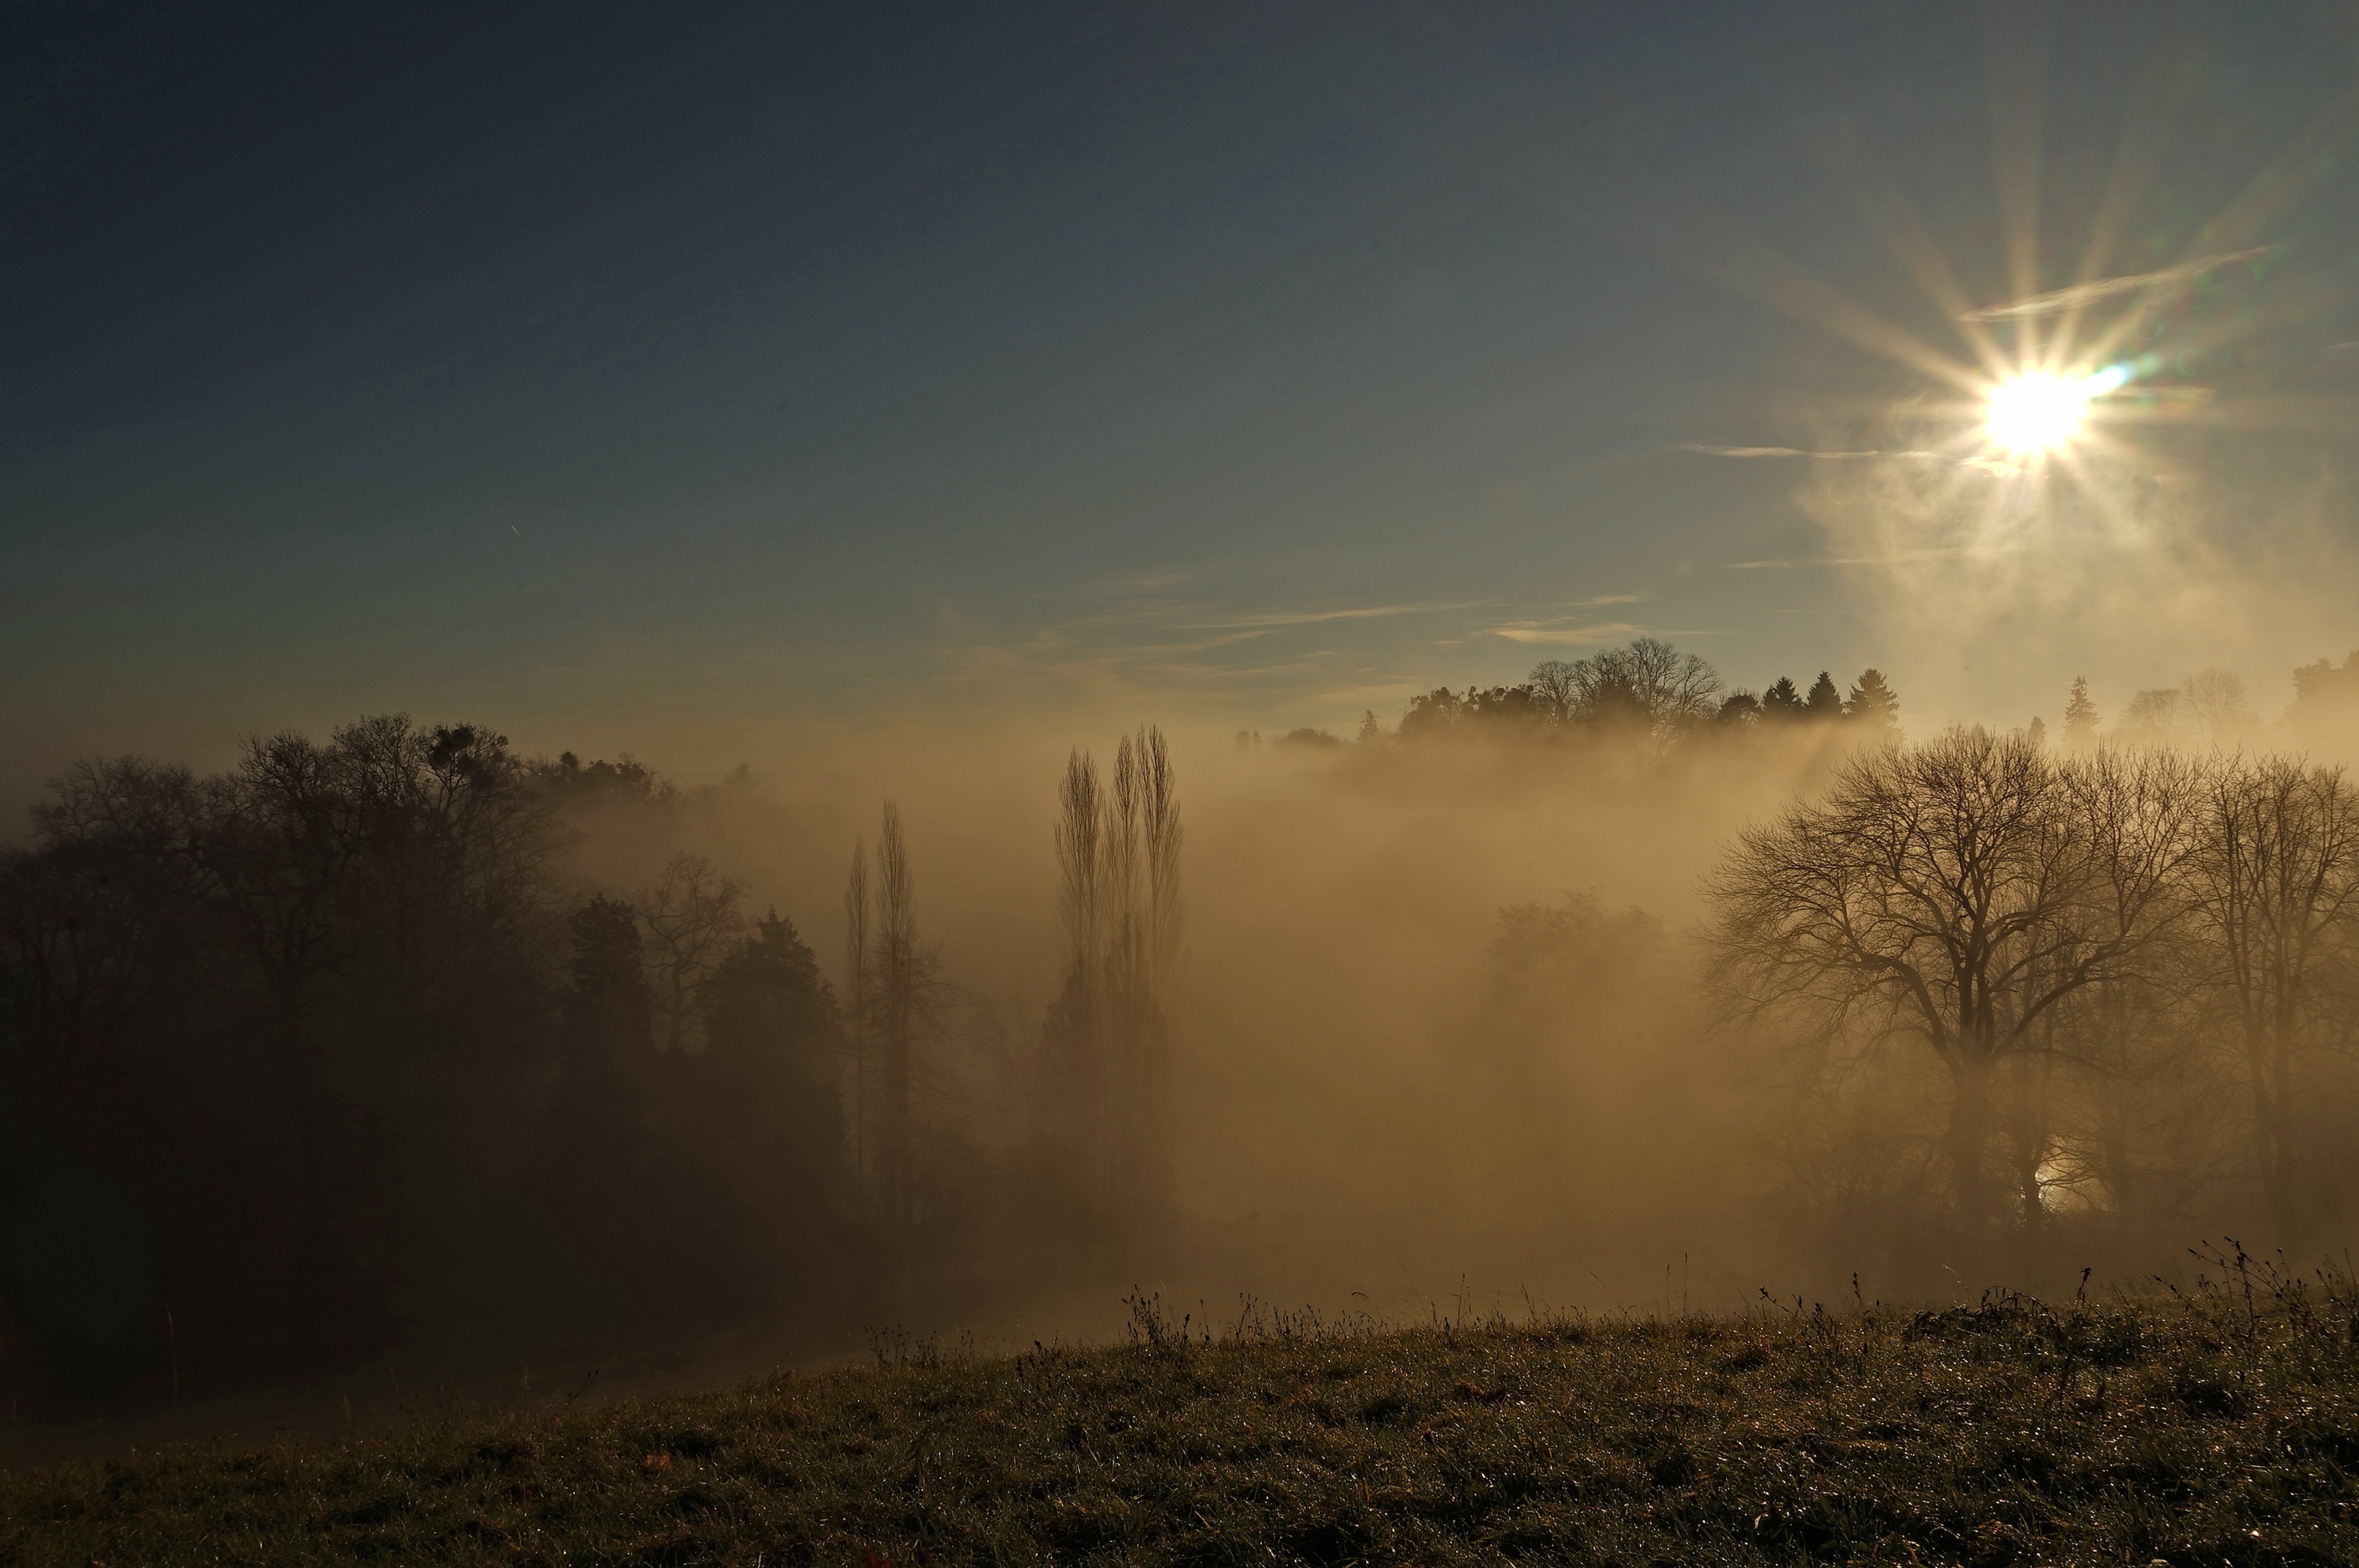
tree, nature, forest, light, cloud, sun, fog, sunrise, sunset, mist, field, sunlight, morning, dawn, atmosphere, dusk, evening, weather, haze, darkness, trees, rays, autumn forest, sunbeam, astronomical object, atmospheric phenomenon